Aerial topdressing

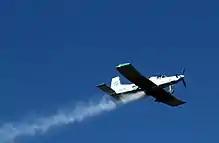
A PAC Cresco plane with the fertiliser emerging from between the wings.

The first known aerial application of agricultural materials was by John Chaytor, who spread seed over a swamped valley floor in Wairoa, New Zealand, in 1906 using a hot air balloon with mobile tethers.